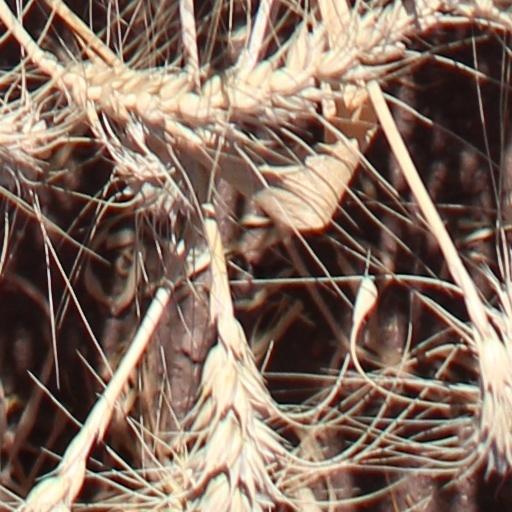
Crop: wheat